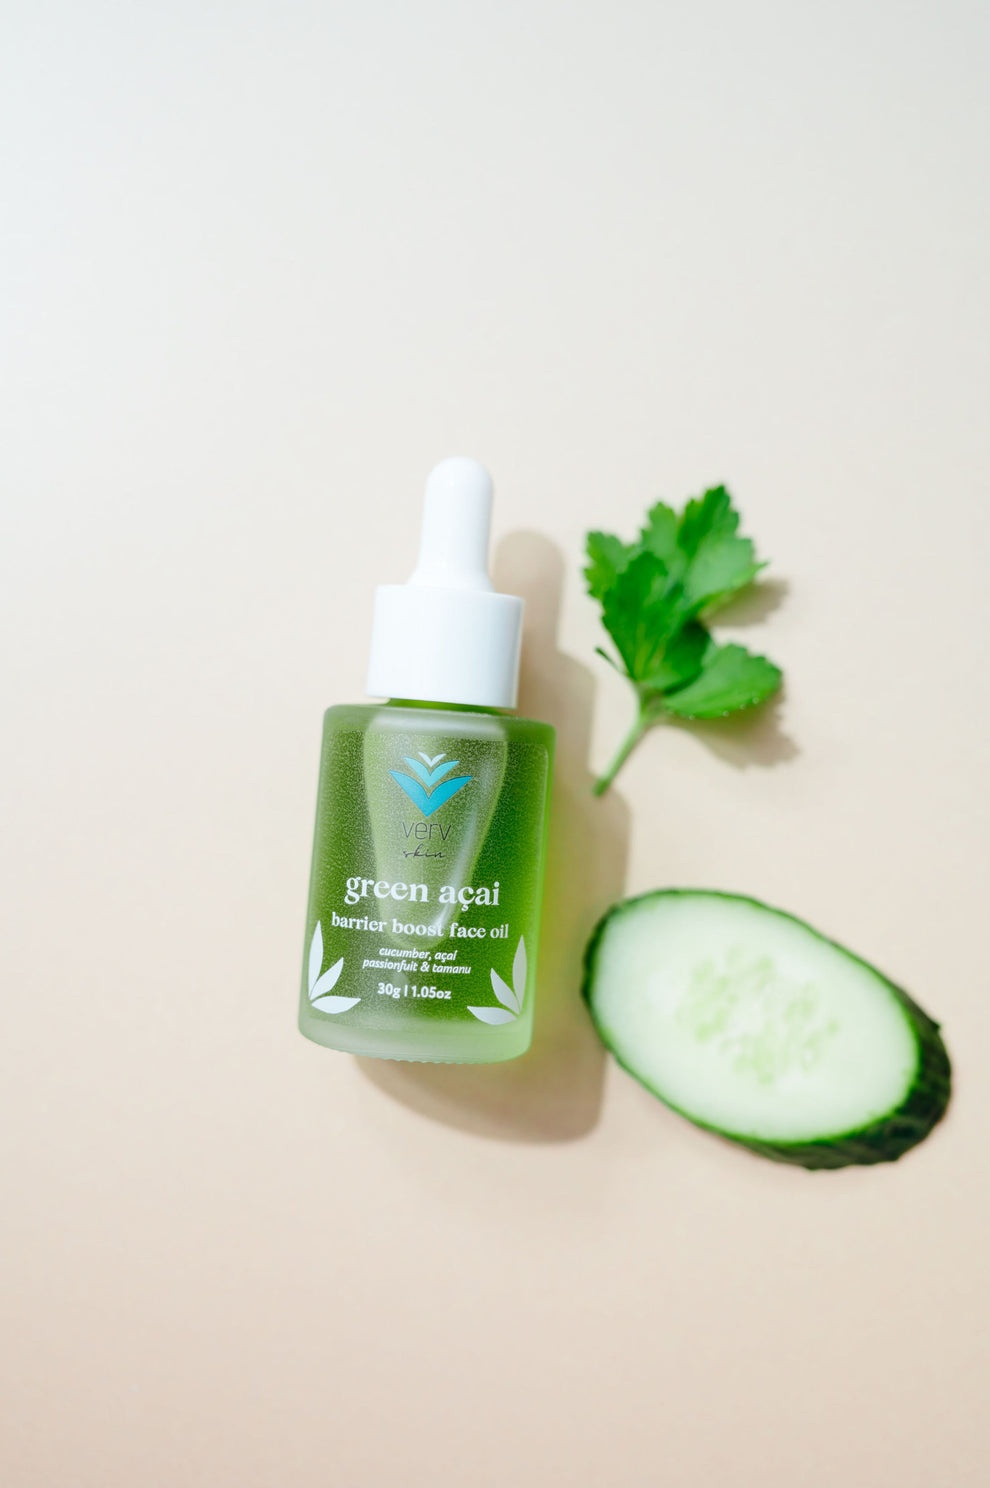
Green Açaí Barrier-Boost Face Oil
Experience the nourishing power of our Green Acai Barrier-Boost Face Oil, designed to strengthen and protect the skin’s natural barrier while providing deep hydration for normal, combination, and dry skin types. This rich, nutrient-packed blend is formulated to restore balance, hydrate, and improve skin resilience. With its unique combination of tropical oils, it helps to protect the skin from environmental stressors, lock in moisture, and enhance elasticity for a healthier, more vibrant complexion. Infused with powerhouse ingredients like acai fruit oil, tamanu, cucumber, and passionfruit seed oils, this face oil works to nourish, calm inflammation, and improve overall skin health. The tropical scents of cucumber and passionfruit are complemented by a subtle, nutty sweetness from tamanu, creating an uplifting and refreshing experience with each application. Targets the following Skin Concerns: Dryness and Dehydration Weak or Damaged Skin Barrier Dullness and Lack of Radiance Inflammation and Redness Product Benefits: Strengthens & Protects Skin Barrier: Acai, tamanu, and kukui oils work together to repair and reinforce the skin’s protective barrier, helping to lock in moisture and protect against environmental damage. Deeply Hydrates & Nourishes: Cucumber and passionfruit seed oils deliver rich hydration, while squalane helps to lock in moisture and keep the skin feeling soft and smooth. Improves Skin Resilience & Elasticity: Meadowfoam and raspberry seed oils provide essential fatty acids and antioxidants, improving skin’s elasticity and promoting a firmer, healthier complexion. Calming & Anti-Inflammatory: Tamanu and broccoli seed oils help reduce redness and irritation, leaving skin calm, balanced, and rejuvenated. Our face oils feature vibrant colors that come from natural plant oils, reflecting the presence of beneficial vitamins and minerals, and are crafted without any synthetic dyes. RITUAL: Face oils are best used as the last step in your skincare routine. After cleansing your face, apply serum and/or moisturizer followed by 2-3 drops of face oil. Distribute oil onto fingers or palms and apply by gently pressing all over the face to evenly distribute. For more minimalist routines, simply apply 4-5 drops to the face directly after cleansing while the skin is still damp. INGREDIENTS: Cucumis Sativus (Cucumber) Seed Oil, Passiflora Edulis (Passionfruit) Seed Oil, Euterpe Oleracea (Acai) Fruit Oil, Coco-Caprylate/Caprate, Aleurites Moluccanus (Kukui) Seed Oil, Calophyllum Inophyllum (Tamanu) Seed Oil, Rubus fruticosus (Blackberry) Seed Oil, Rubus Idaeus (Raspberry) Seed Oil, Limnanthes Alba (Meadowfoam) Seed Oil, Squalane, Brassica Oleracea (Broccoli) Italica Seed Oil, Simmondsia Chinensis (Jojoba) Seed Oil, Tocopherol (Vitamin E) , Jasminum Grandiflorum (Jasmine) Flower Extract Can be used morning and night if desired NATURAL SCENT: subtle tropical aroma with fresh cucumber and passionfruit, a subtle maple-y note from tamanu carrier oils a just a hint of delicate jasmine essential oil for an exotic, refreshing experience We craft our own original scents exclusively from pure essential oils. They are handblended from our own recipes and are subtle, balanced and refined 9 Month Shelf Life from Date of Opening Heat and sunlight can compromise product stability. Always store your facial products in a cool, dark area like a cupboard or drawer PERFECT PAIRING: This product pairs perfectly with Honey Dew Barrier Boost Face Serum, which boosts hydration and supports the skin barrier with snow mushroom, aloe, and ceramides, leaving skin nourished, balanced, and resilient
Brand: Verv Skin
Category: Health & Beauty > Personal Care > Cosmetics > Skin Care > Face Serums